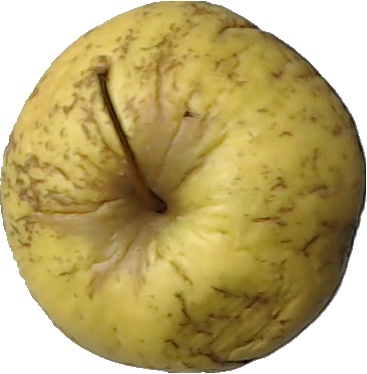
Label: apple_golden_1